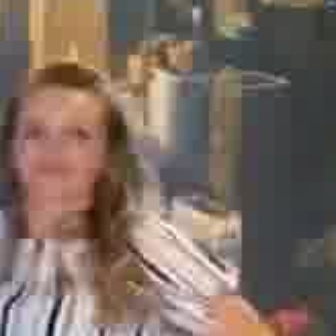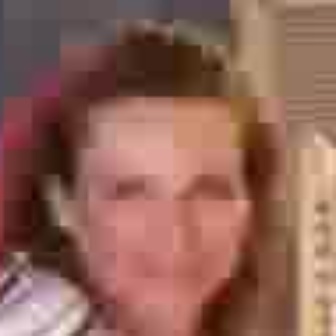
  Please identify the target specified by the bounding box [5,101,95,191] in the first image and locate it in the second image. Return the coordinates in [x_min,y_min,x_max,y_max] format.
Answer: [72,144,238,308]